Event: Ecuador Earthquake
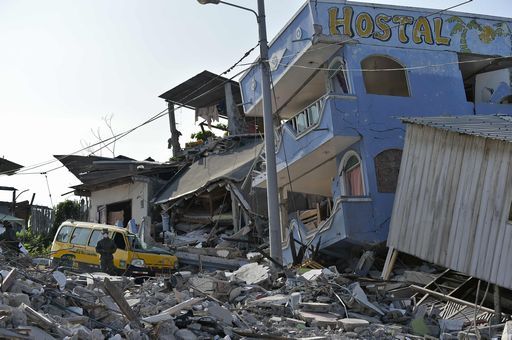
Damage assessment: damage